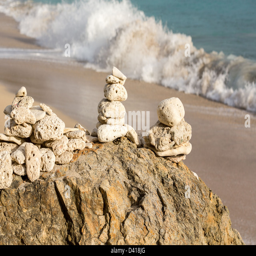
multiple stacks of pebbles on rock by sea shore with sun lighting the piles